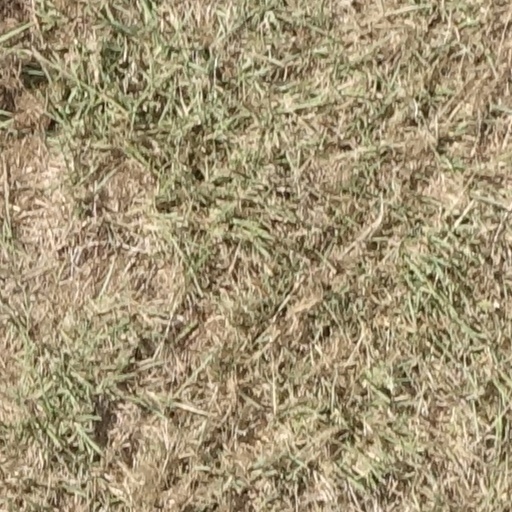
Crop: sorghum